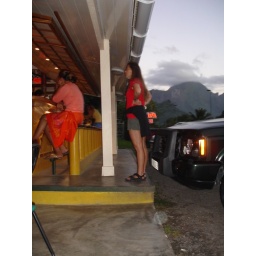
&amp;quot;Allo Pizza&amp;quot; - Ordering our delicious oven cooked pizza to go! (One personal pizza cost $30 - cheap by Tahitian standards!)